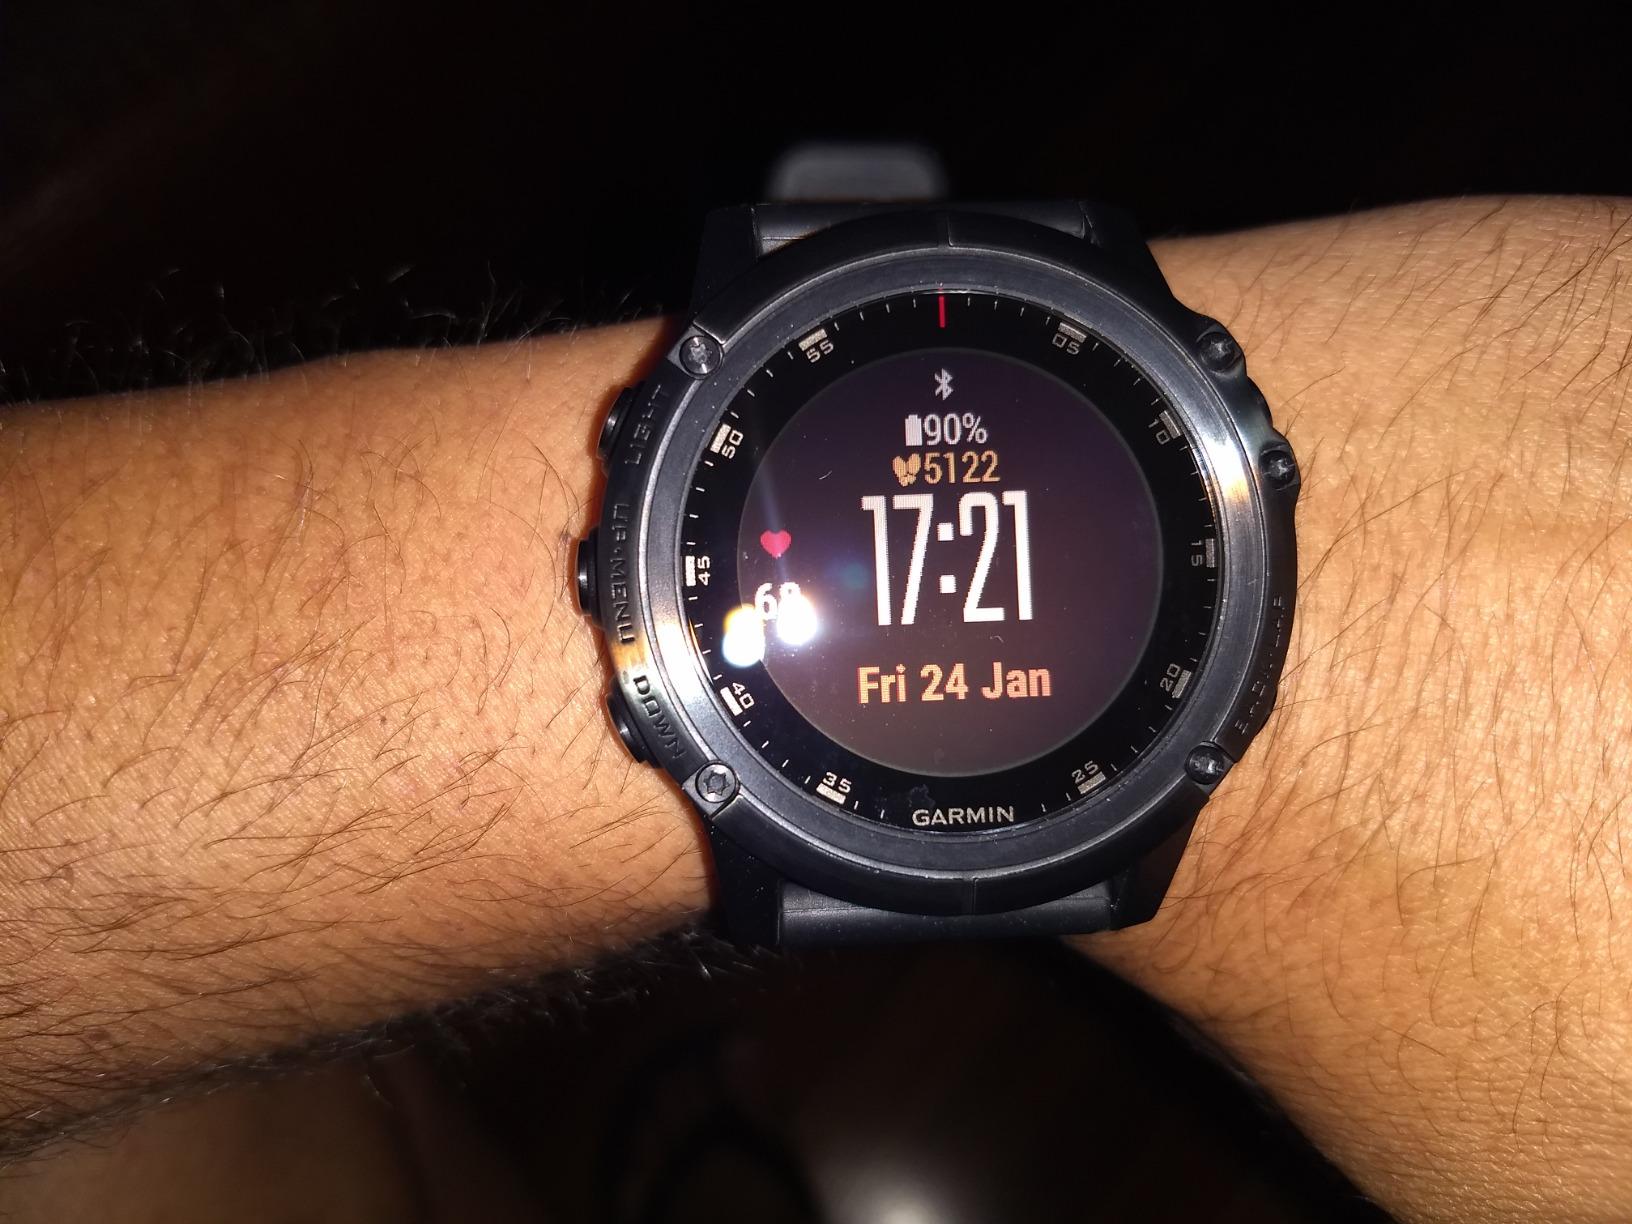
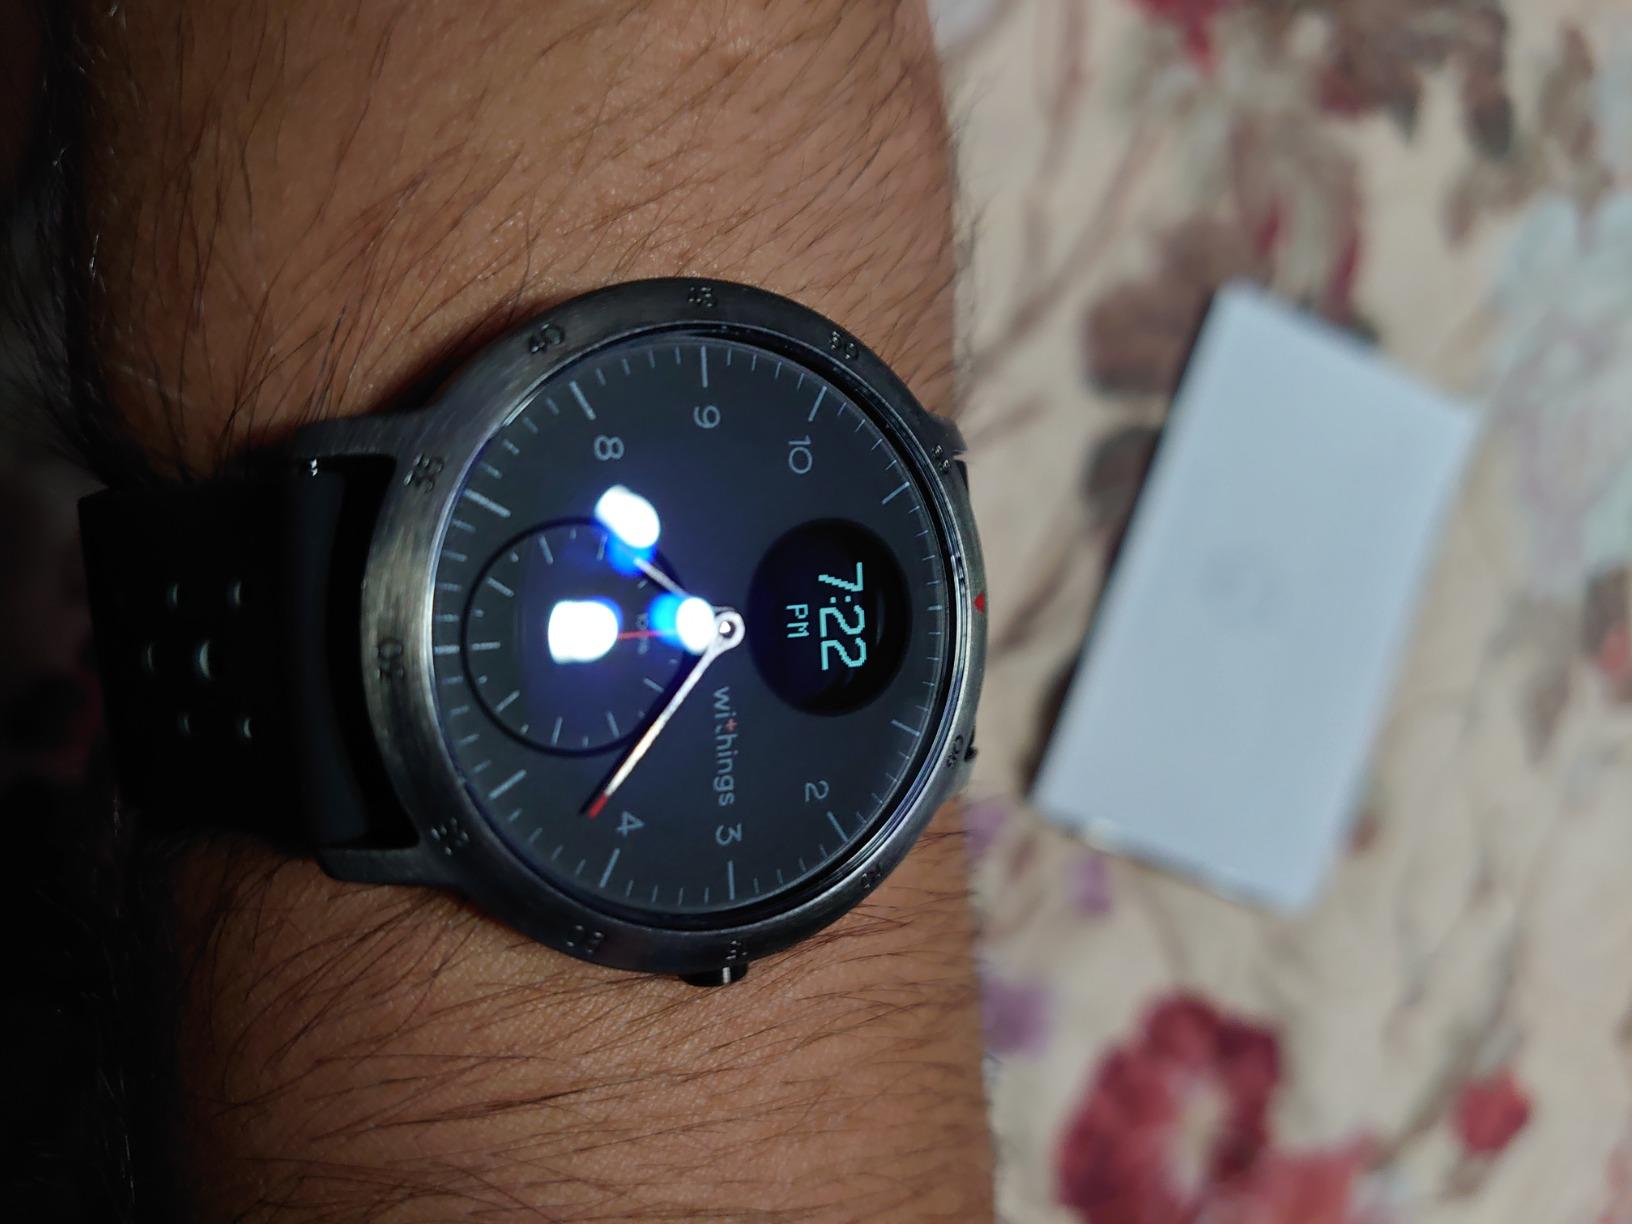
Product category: smartwatch
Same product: no